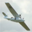
Label: airplane